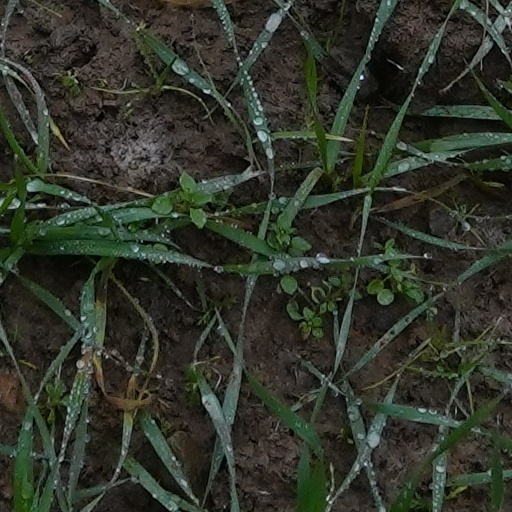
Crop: wheat